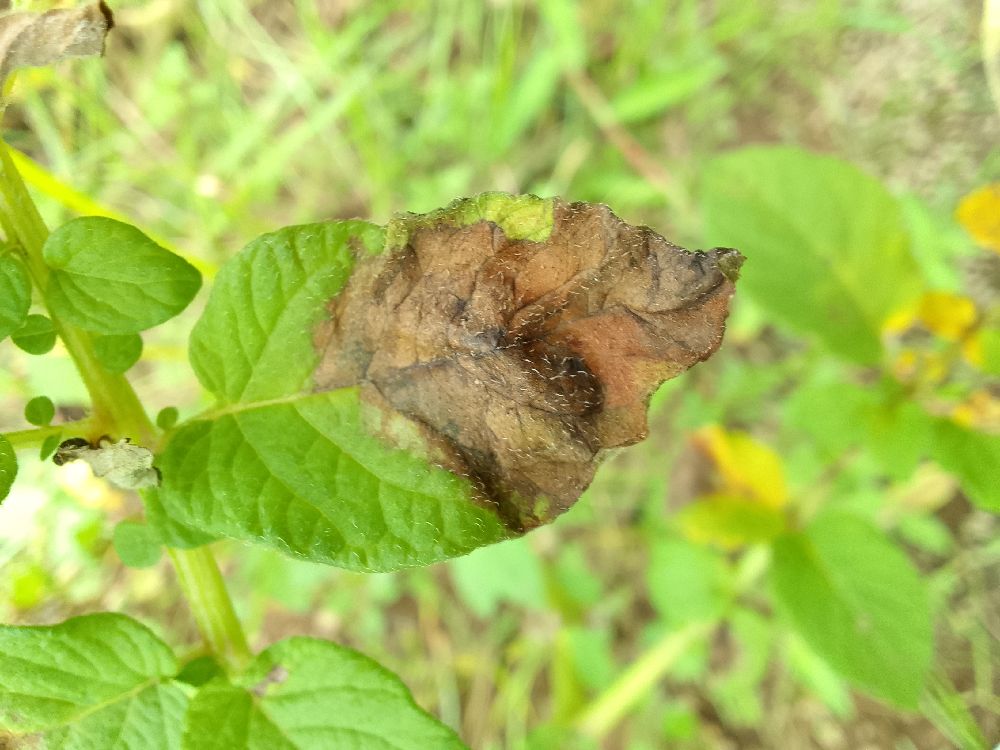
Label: Late blight